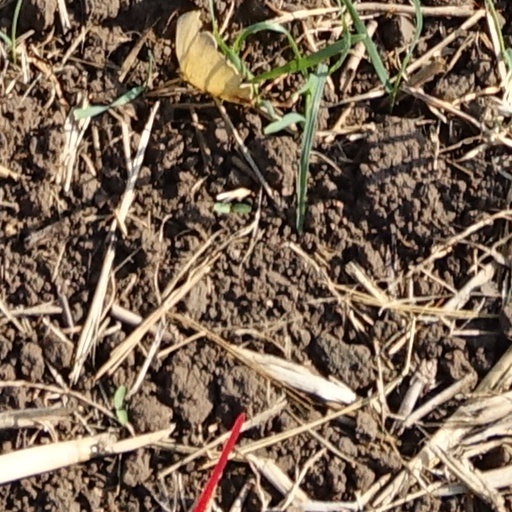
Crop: wheat